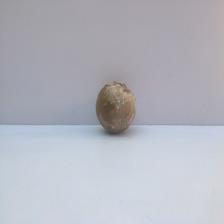
Size: Spoiled